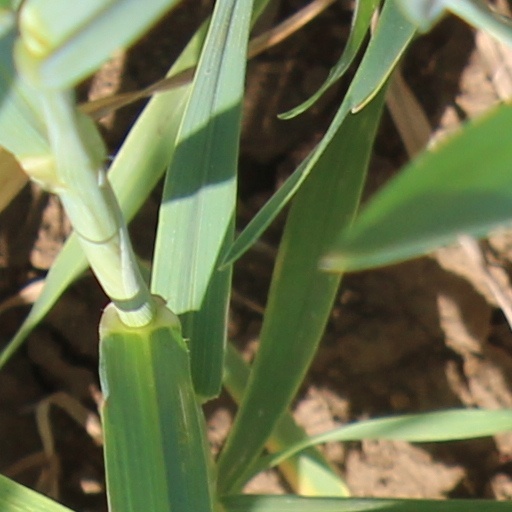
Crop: wheat